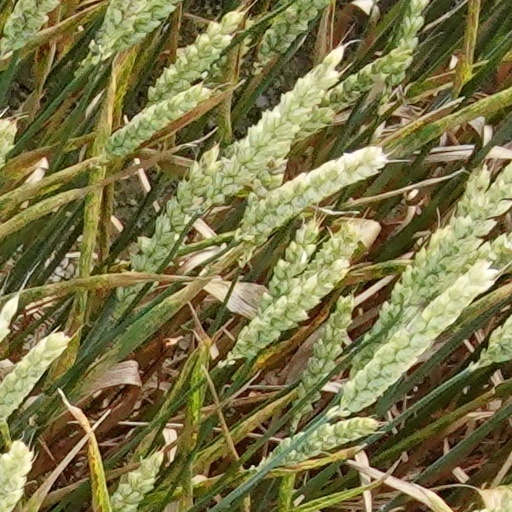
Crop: wheat